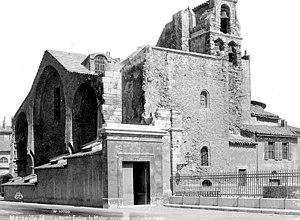
Vue d'ensemble de l'église de la vieille Major de Marseille par Séraphin-Médéric Mieusement.
La Vieille Major est l’ancienne cathédrale de Marseille. Elle a été édifiée à partir du XIIᵉ siècle à l’emplacement d’une première église datant du Vᵉ siècle.
Cet article recense les monuments historiques de Marseille, en France.
Les listes suivantes recensent les cathédrales catholiques de France.